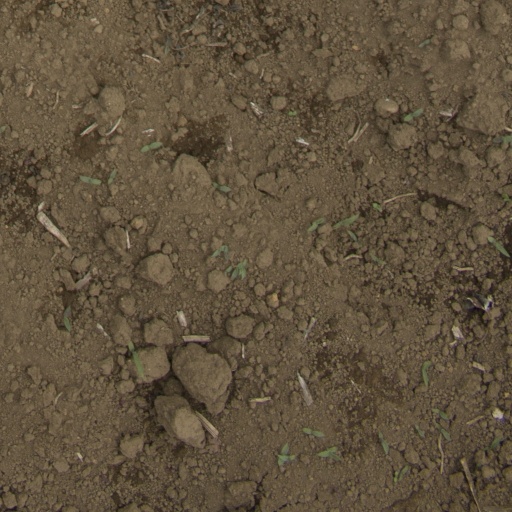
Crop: Jerusalem artichoke